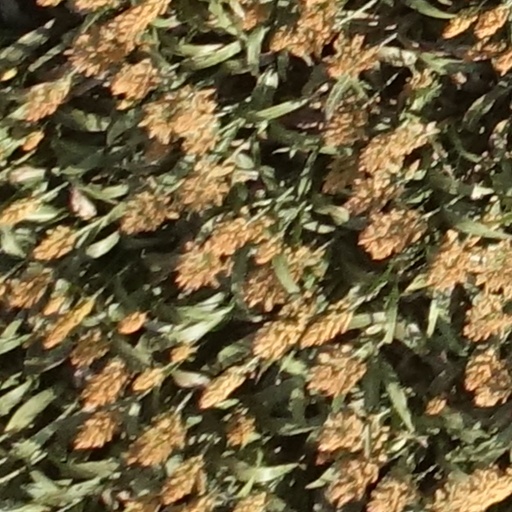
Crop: sorghum